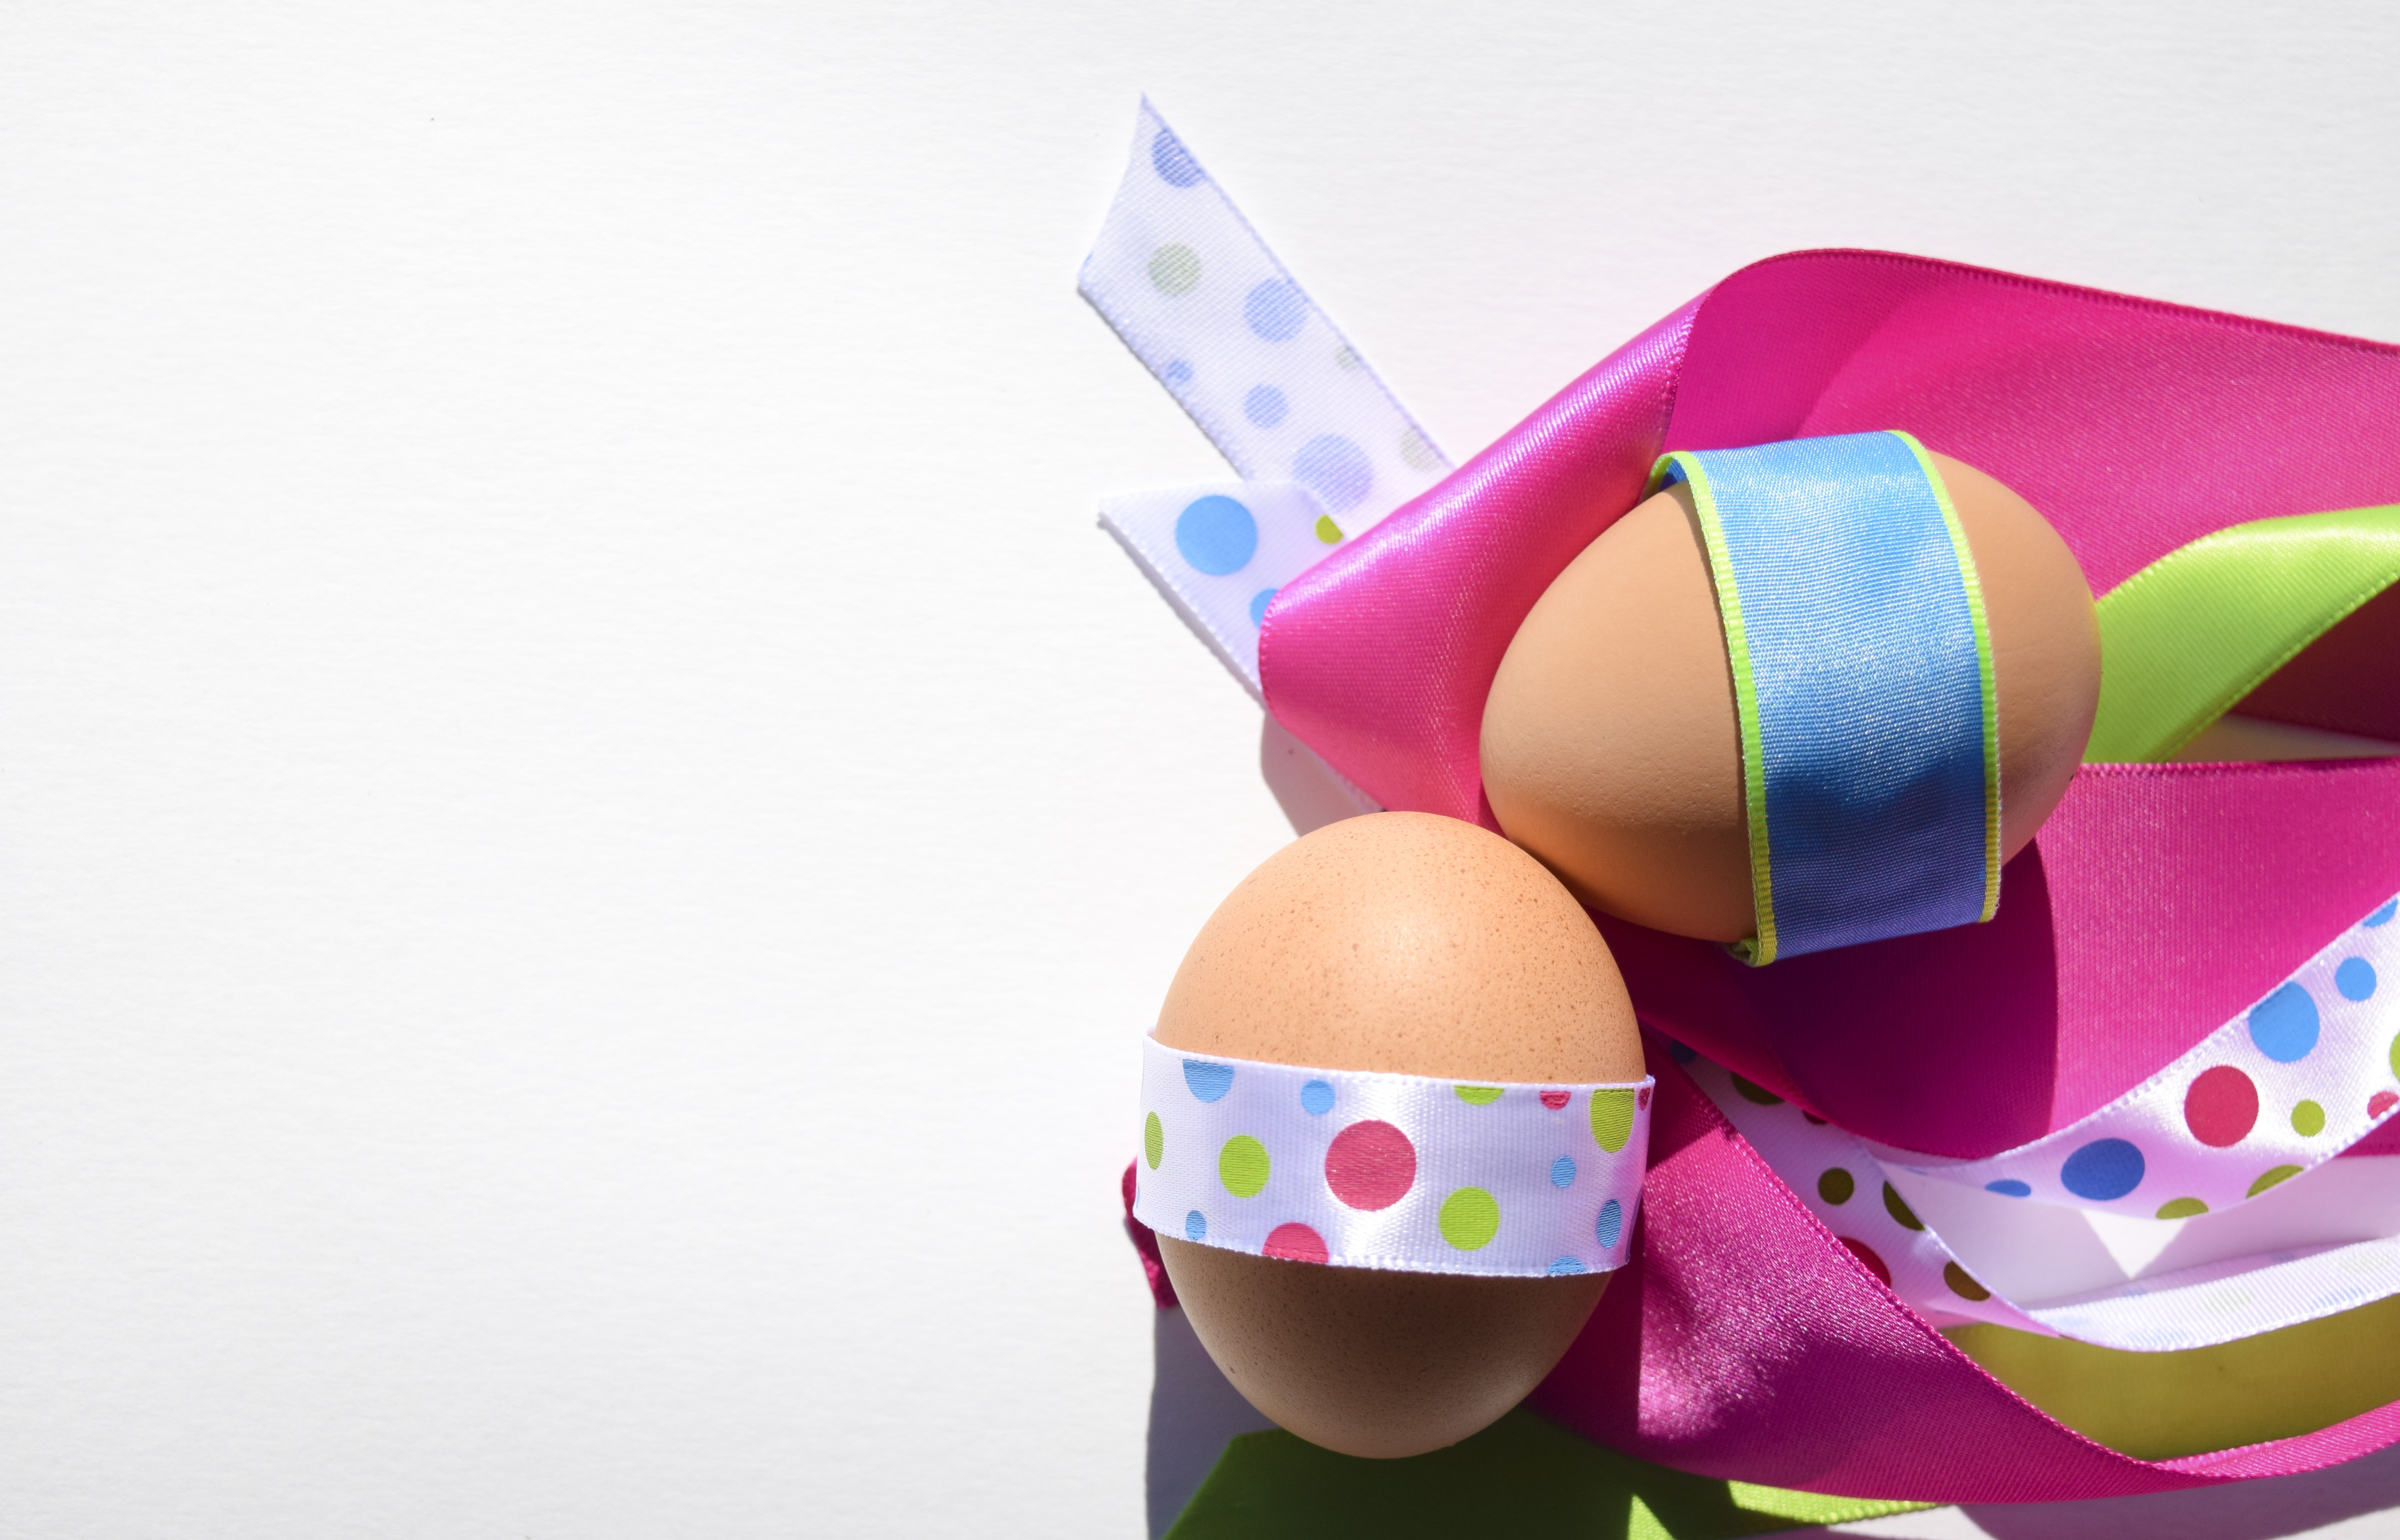
white, celebration, decoration, food, spring, holiday, colorful, pink, dessert, toy, ribbon, background, happy, eggs, poster, hunt, easter, cake decorating